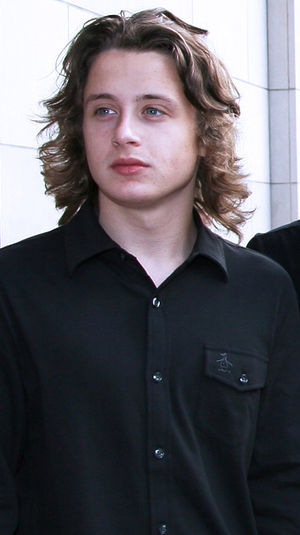
Rory Culkin
Rory Culkin 2008 Toronto International Film Festival
Rory Hugh Culkin er en amerikansk skuespiller. Han er yngre bror til skuespillerne Macaulay Culkin og Kieran Culkin.